Battle of Berlin

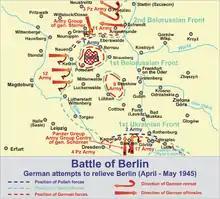
Berlin operation

The Soviet offensive into central Germany, what later became East Germany, had two objectives. Stalin did not believe the Western Allies would hand over territory occupied by them in the post-war Soviet zone, so he began the offensive on a broad front and moved rapidly to meet the Western Allies as far west as possible. But the overriding objective was to capture Berlin. The two goals were complementary because possession of the zone could not be won quickly unless Berlin was taken. Another consideration was that Berlin itself held useful post-war strategic assets, including Adolf Hitler and the German nuclear weapons program (but unknown to the Soviet Union, by the time of the Battle of Berlin, the bulk of the uranium and most of the scientists had been evacuated to Haigerloch in the Black Forest). On 6 March, Hitler appointed Lieutenant General Helmuth Reymann commander of the Berlin Defence Area, replacing Lieutenant General Bruno Ritter von Hauenschild.